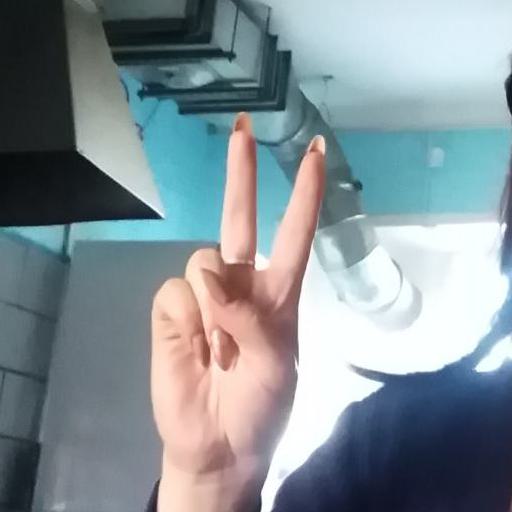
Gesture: peace